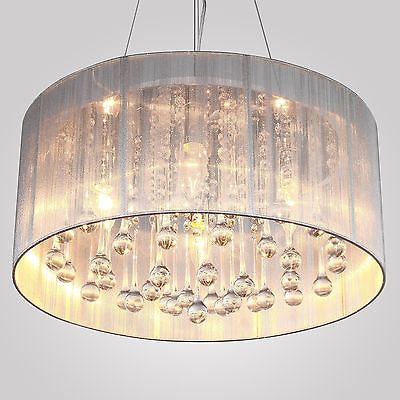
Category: lamp